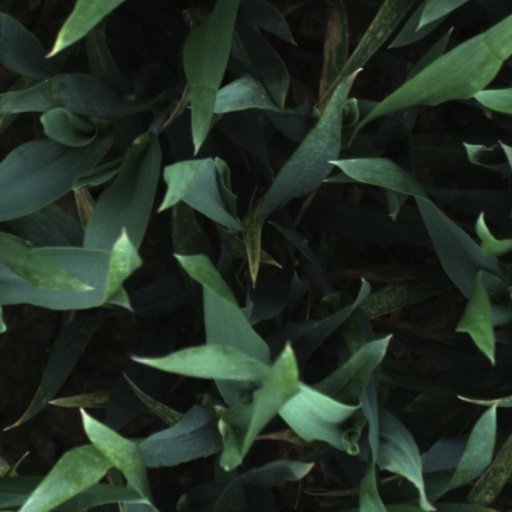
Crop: wheat